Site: brandenburg
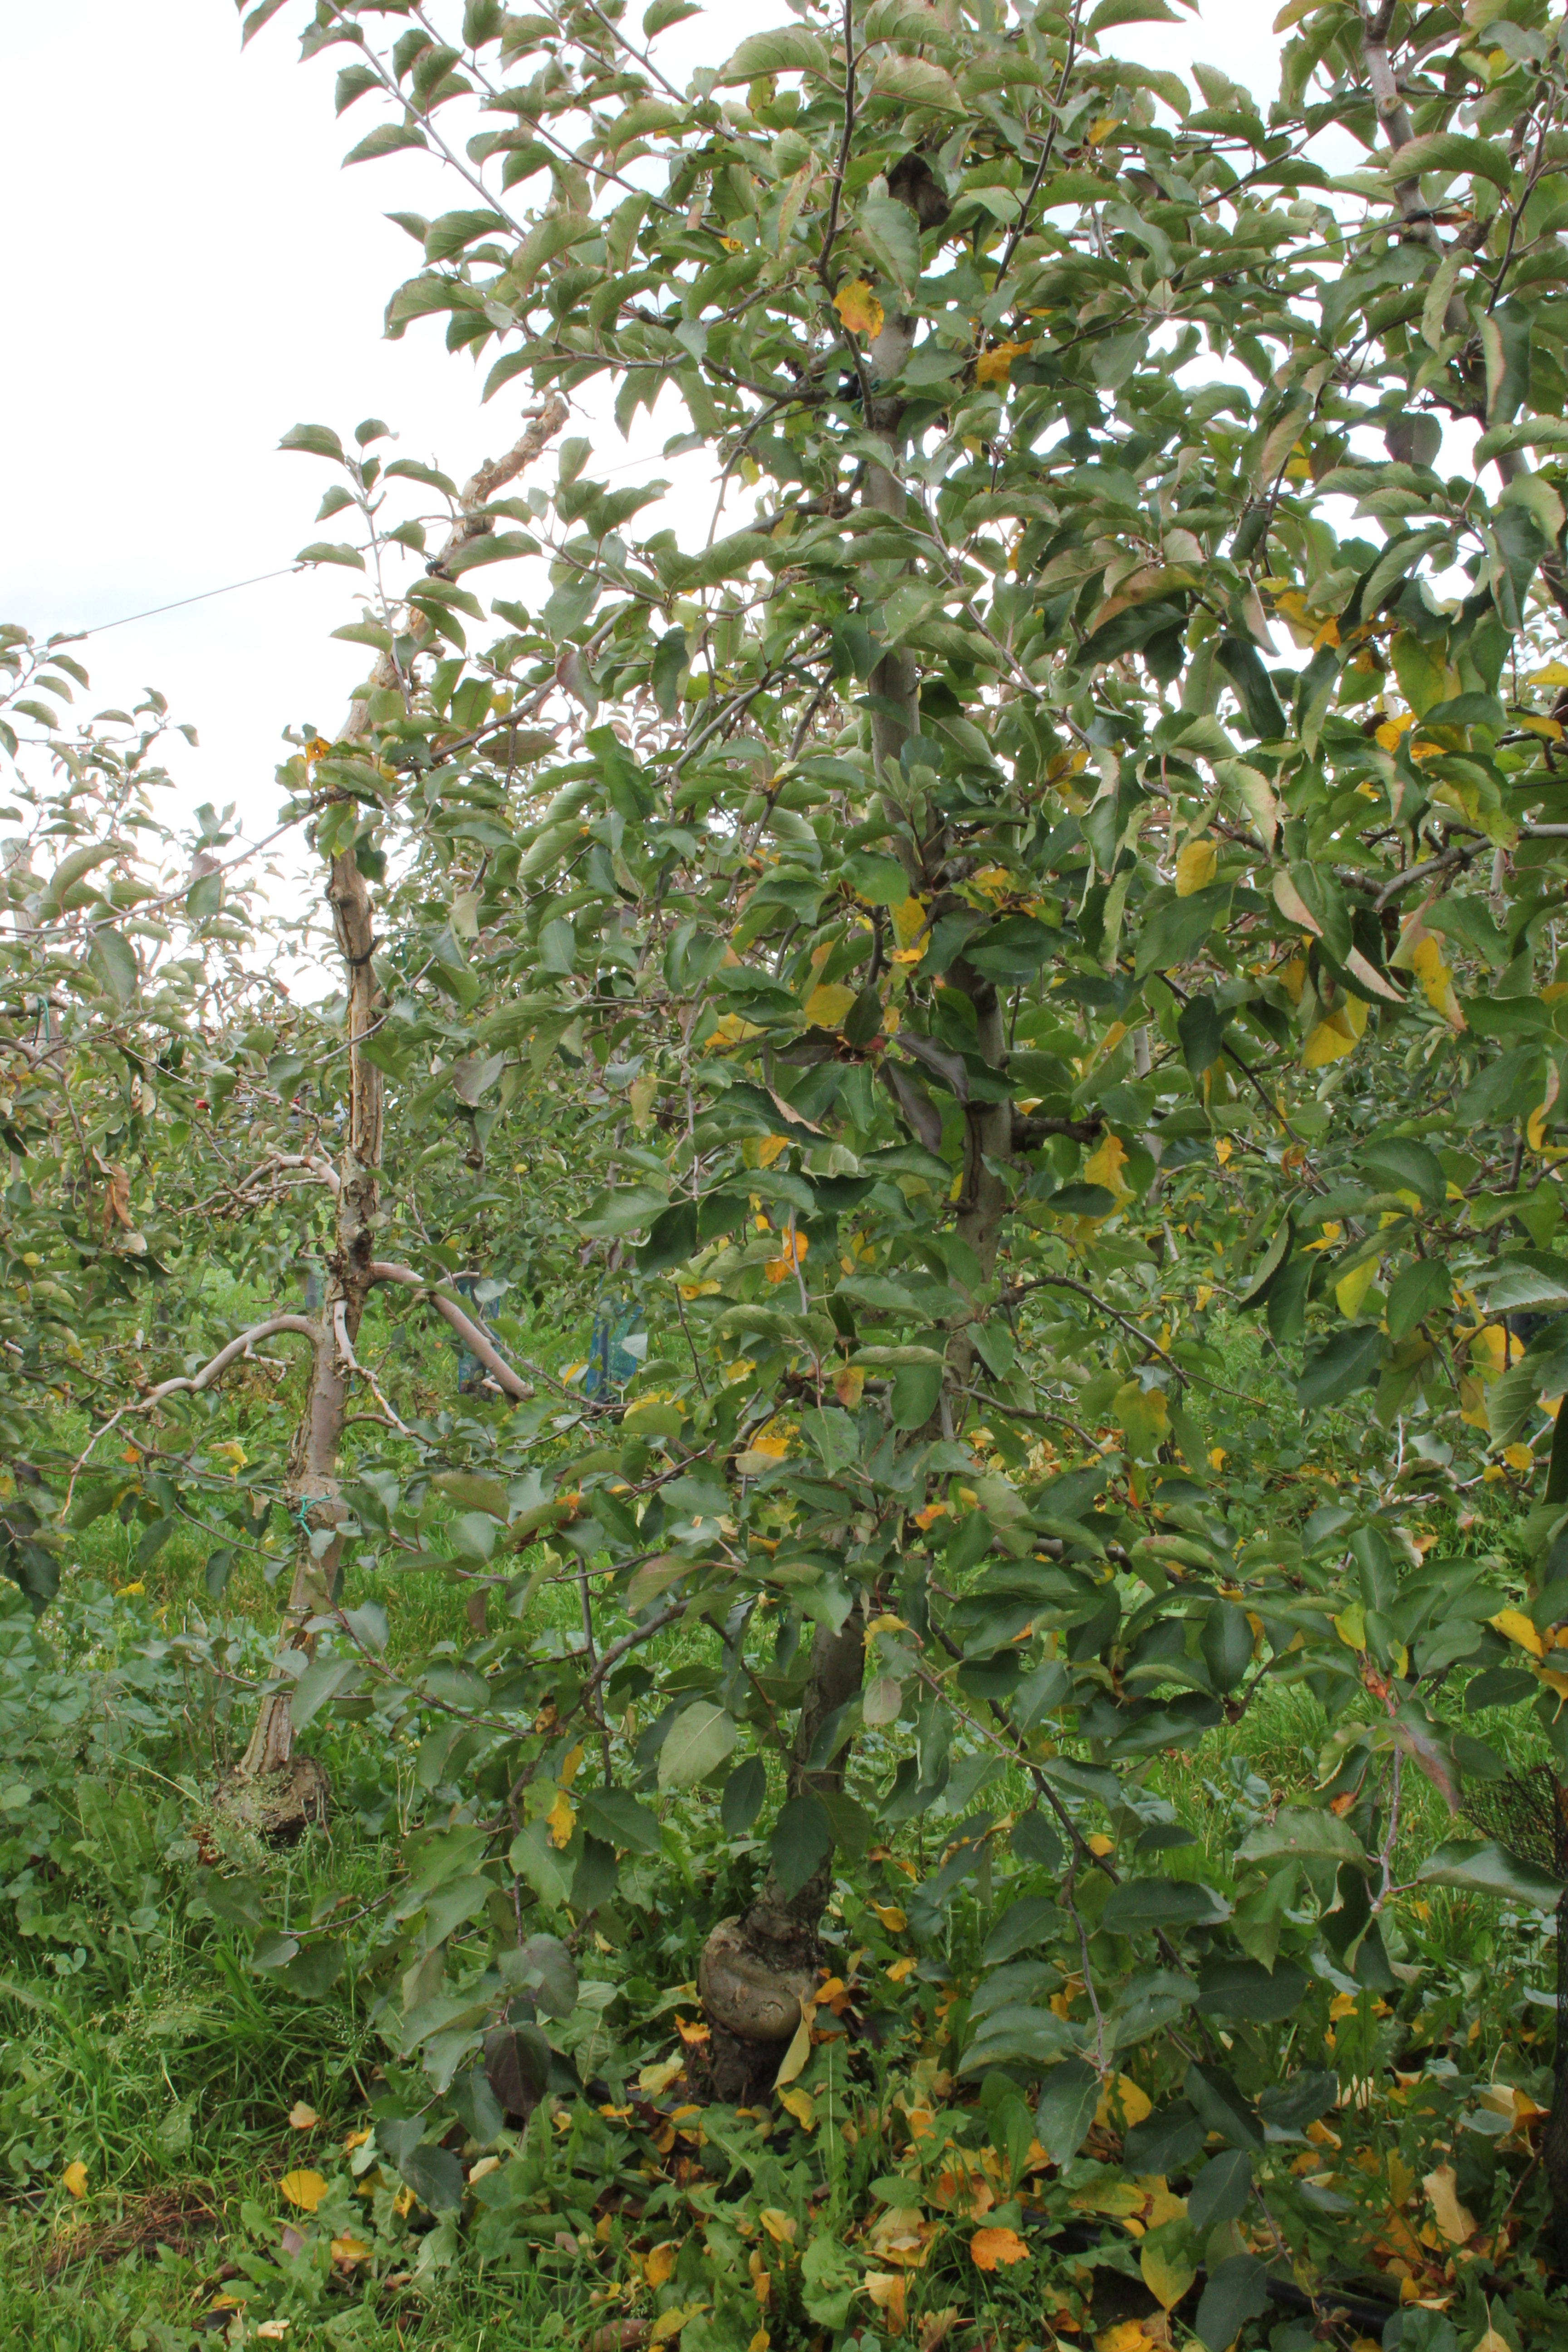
Growth stage (BBCH 91): Senescence, beginning of dormancy